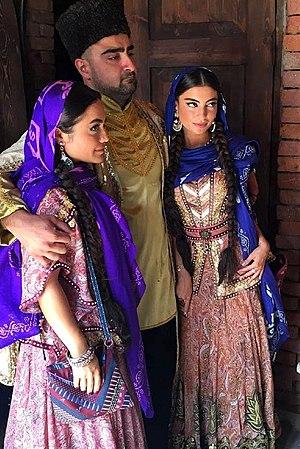
Kelaghayi, également connu sous le nom de "tchargate", est un couvre-chef traditionnel des femmes azerbaïdjanaises. Il s'agit d'un foulard en soie de forme carrée avec des imprimés spéciaux. En novembre 2014, lors de la 9e session de l'art traditionnel de l'UNESCO et du symbolisme de Kelaghayi, sa production et son port ont été inclus dans la liste du patrimoine culturel immatériel UNESCO.